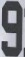
Number: 9